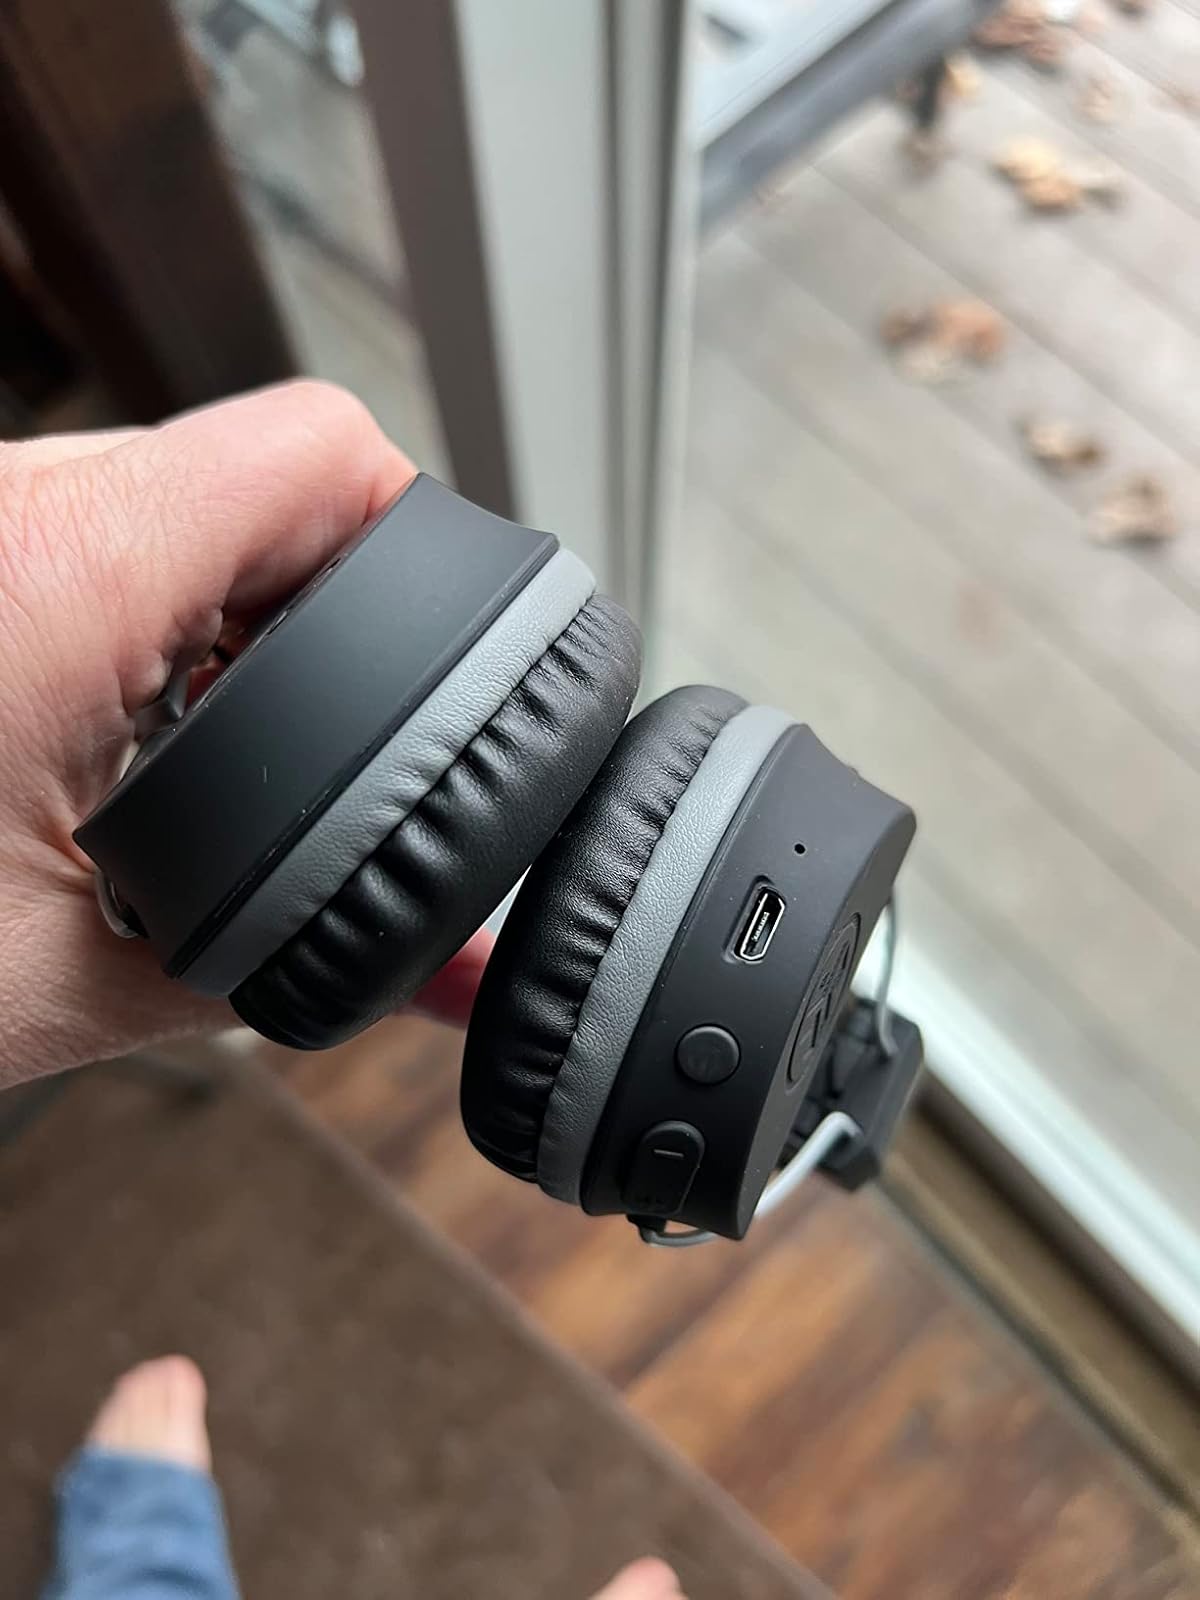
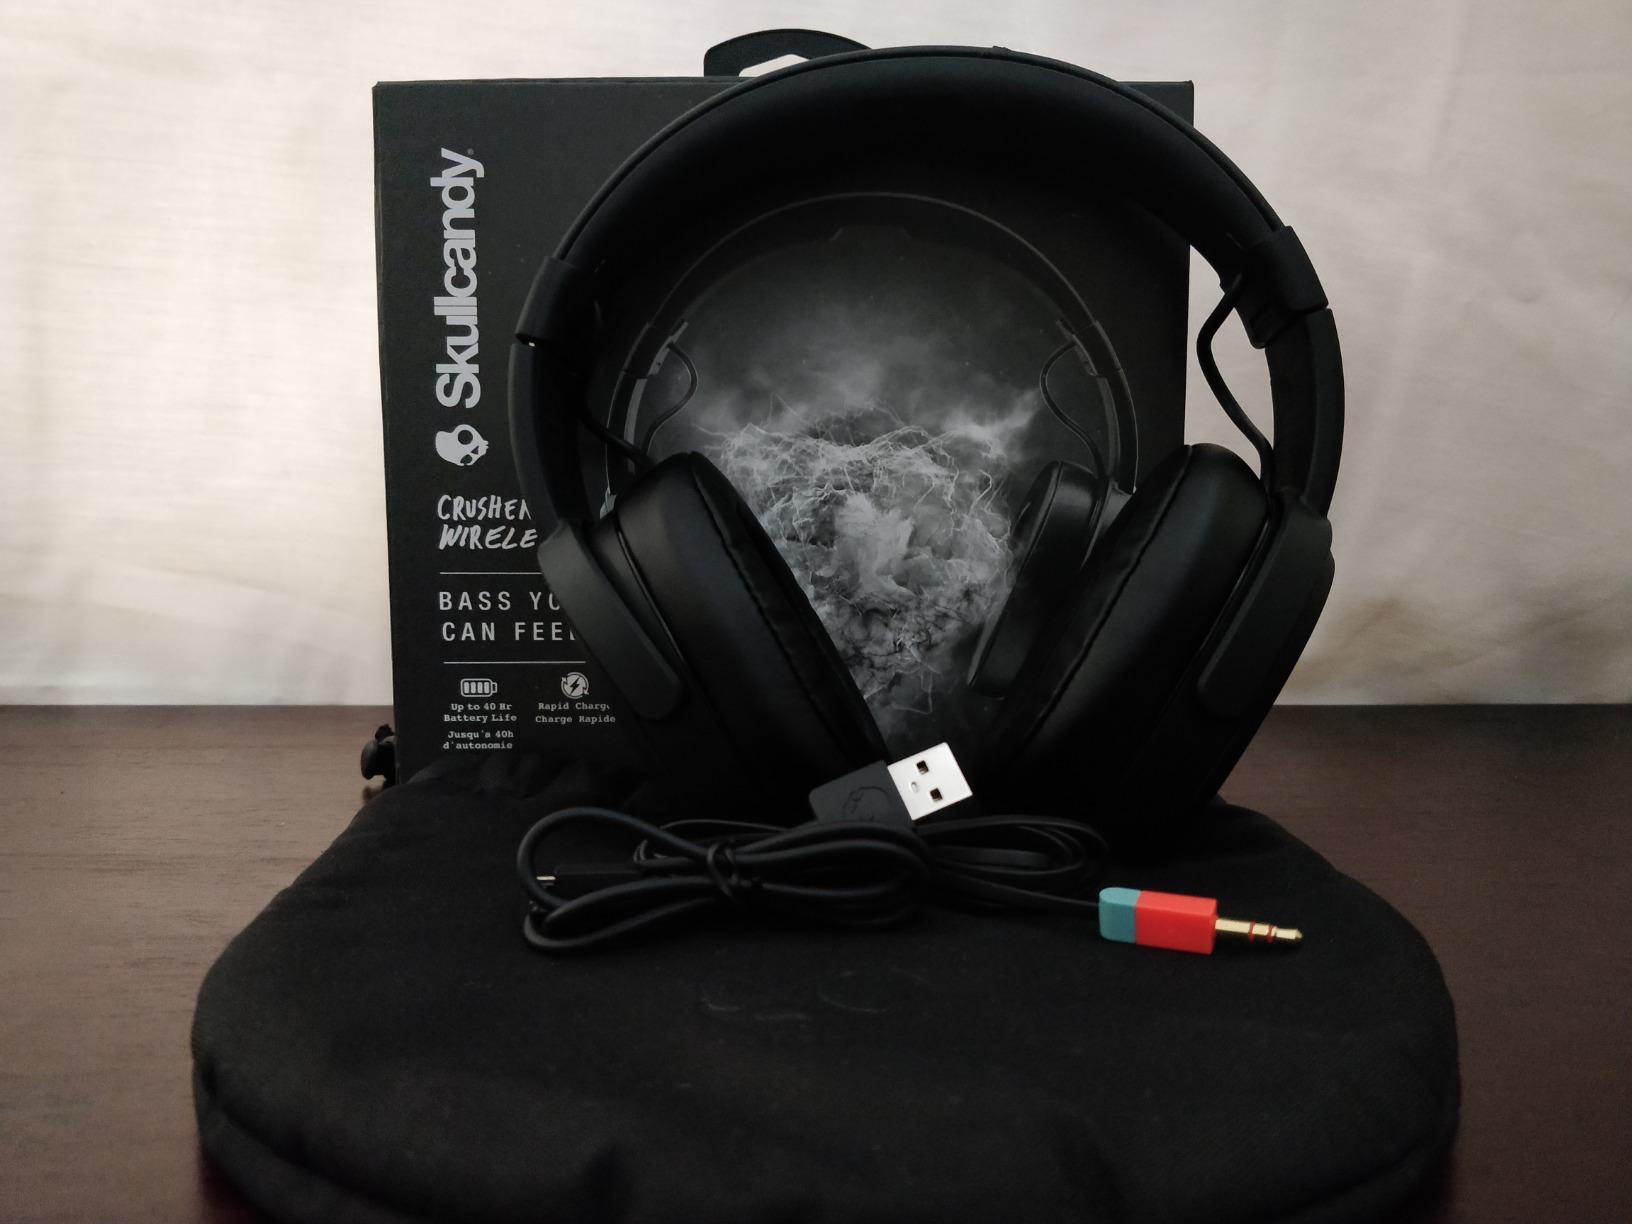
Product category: headphones
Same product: no